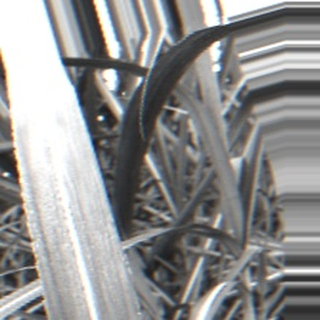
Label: sugarcane_bacterial_blight